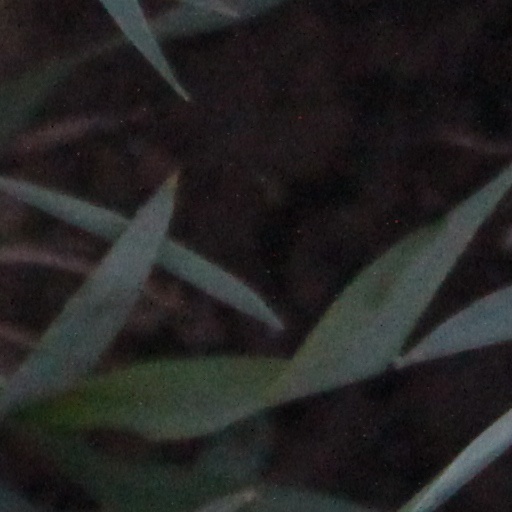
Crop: wheat